Pearly-eyed thrasher

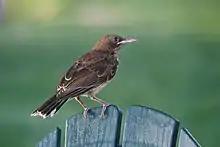
Immature northern pearly-eyed thrasher ("M. f. fuscatus")

While this is not a migratory bird, considerable gene flow between populations appears to have taken place at least until fairly recently in its evolutionary history.